Ellington Center Historic District

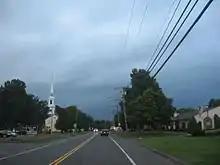
The center of the district with the church in the background

Ellington Center Historic District is an historic district in the town of Ellington, Connecticut that was listed on the National Register of Historic Places in 1990.